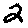
Label: 2